Victorian Railways louvre vans

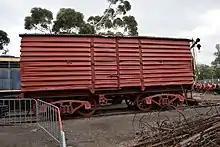
Ex-UB van VLAA 56 at the Newport Railway Museum in April 2016

When the six-wheel louvre vans were being converted to four-wheel in 1932–1934, the opportunity was taken to convert 50, later 60 vans to bogies instead of fixed-axle. The new vans were fitted with a coupler pocket capable of being fitted with either autocouplers or transition hooks, though the latter was far more common.